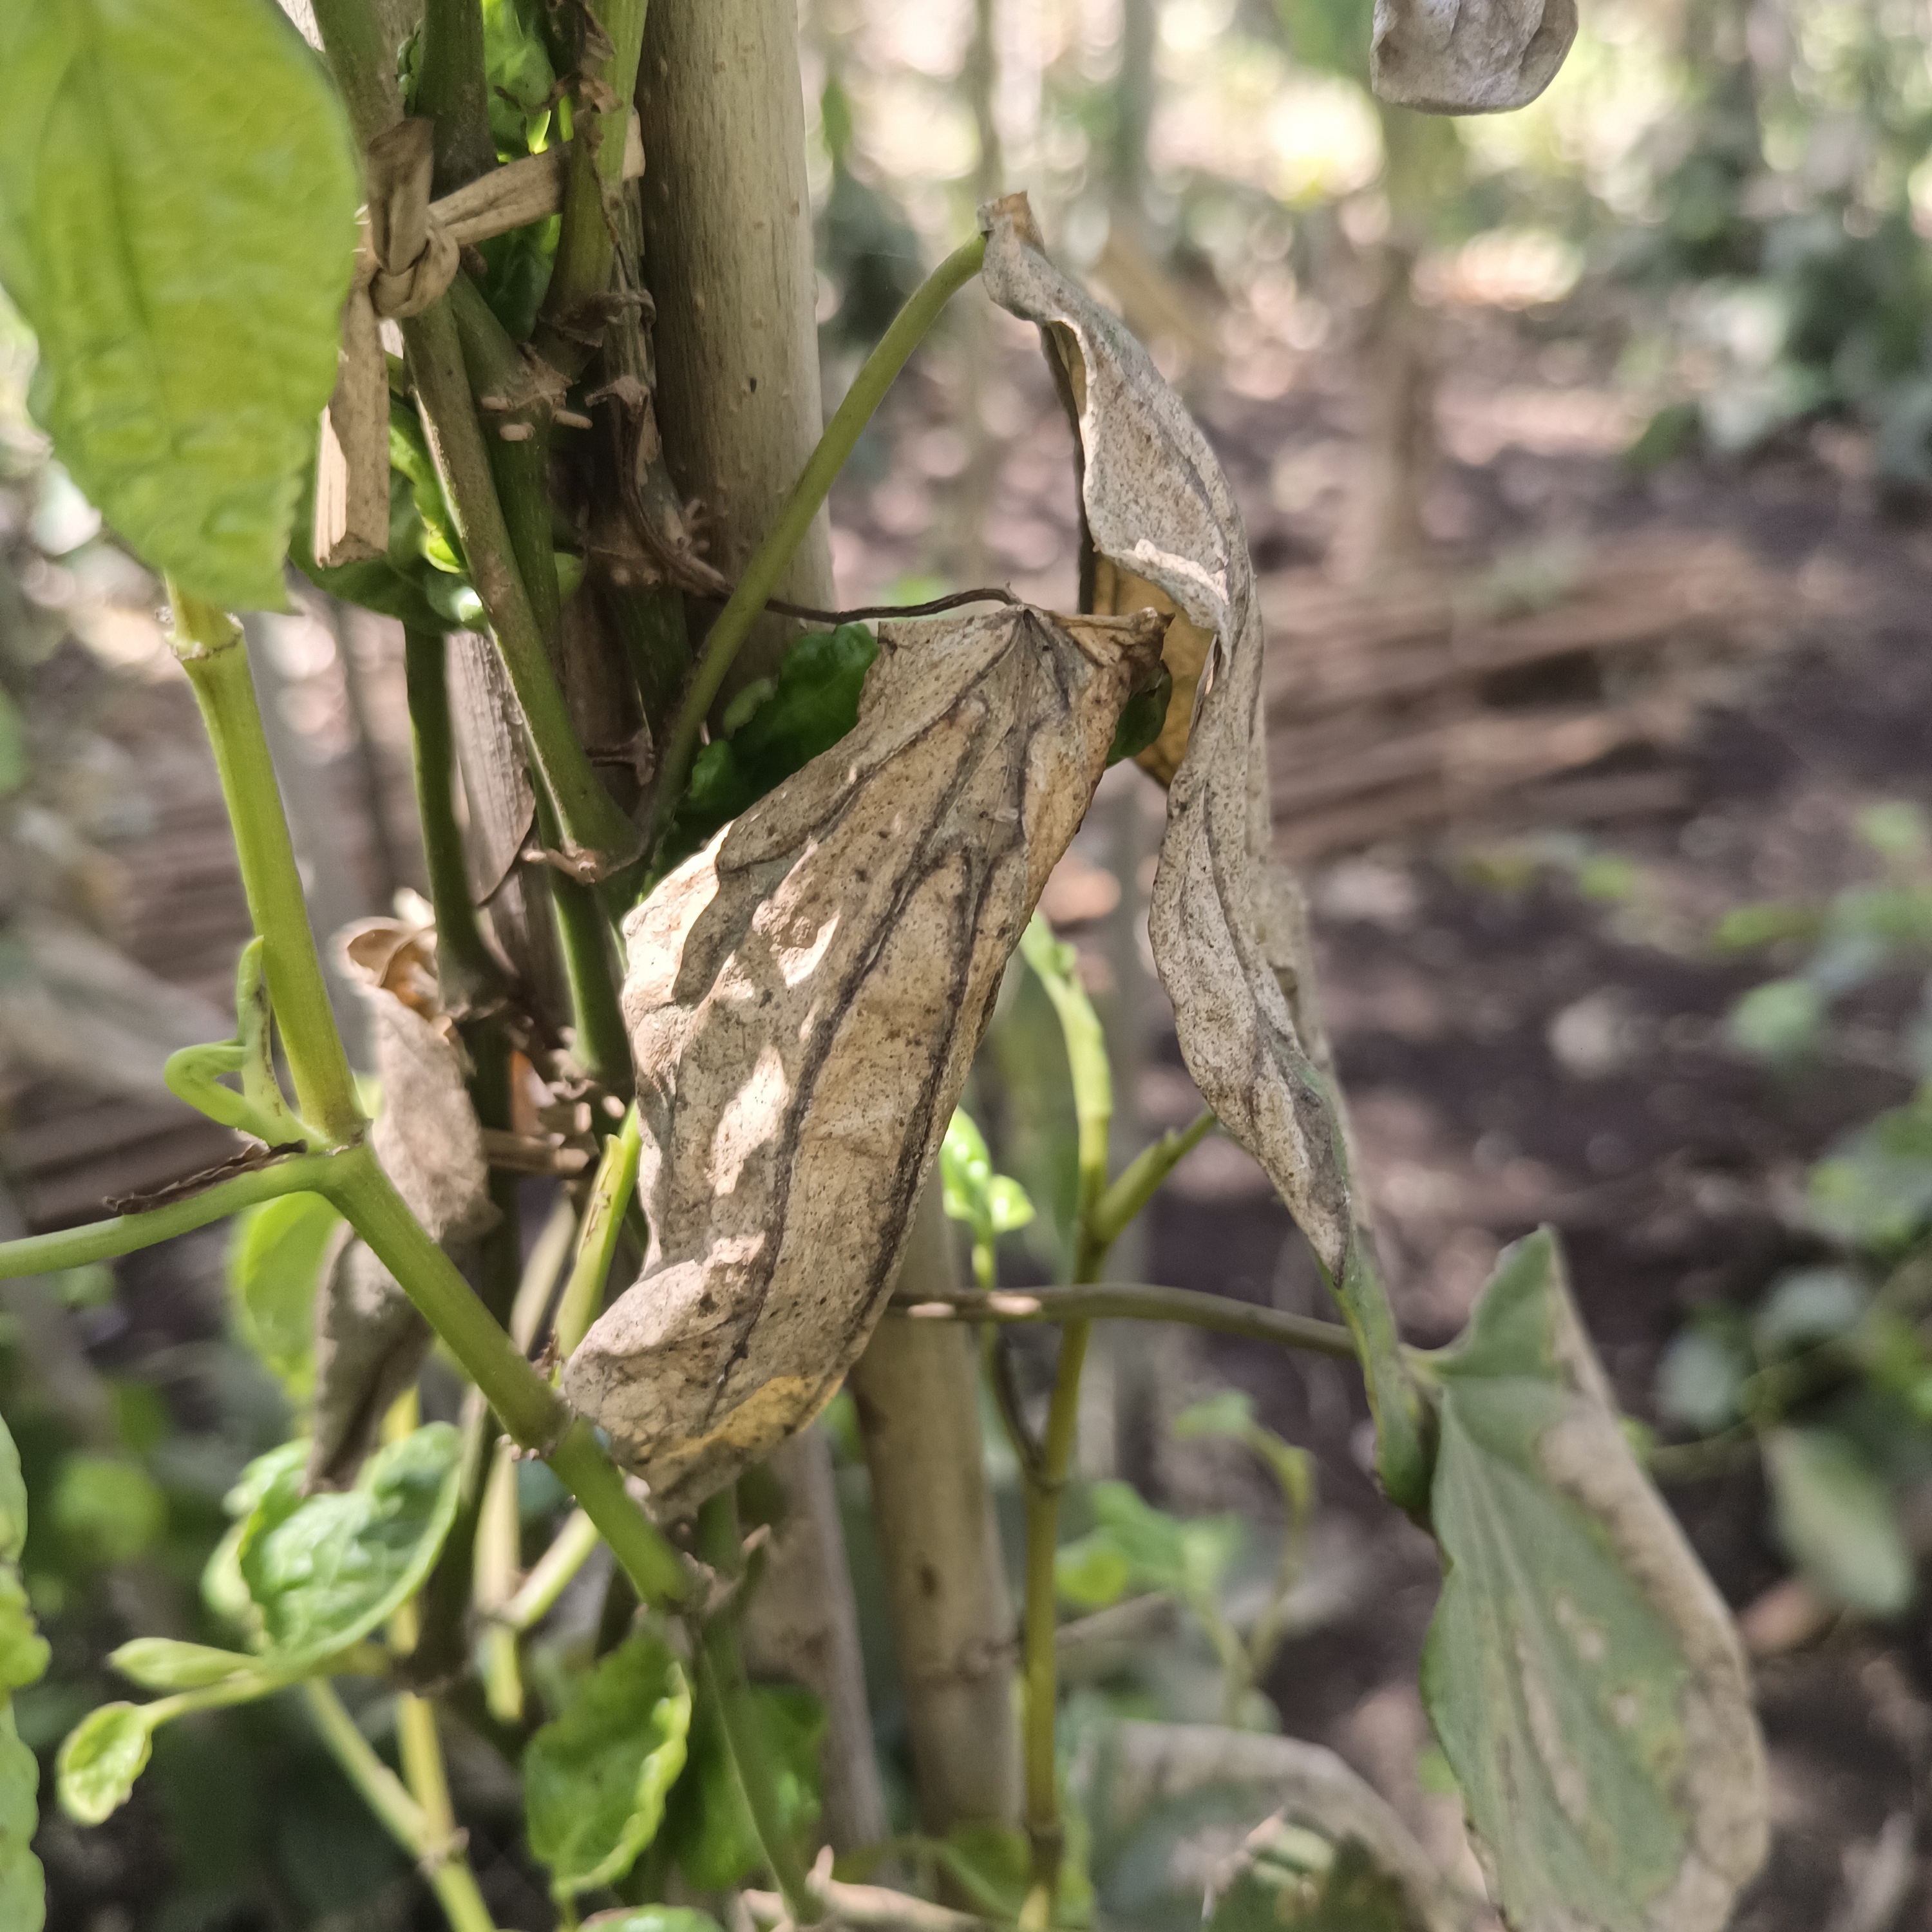
Label: Dried